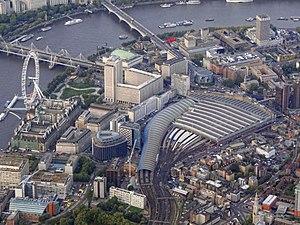
La gare de Londres-Waterloo est l'une des principales gares de voyageurs de Londres, baptisée en l'honneur de la victoire lors de la bataille de Waterloo qui vit la défaite définitive de Napoléon Bonaparte.